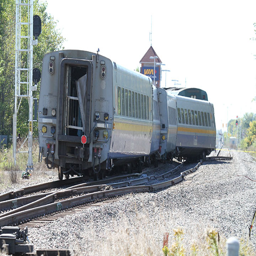
image of the westward view of derailed cars and displaced track